Describe the emotion expressed in this image:  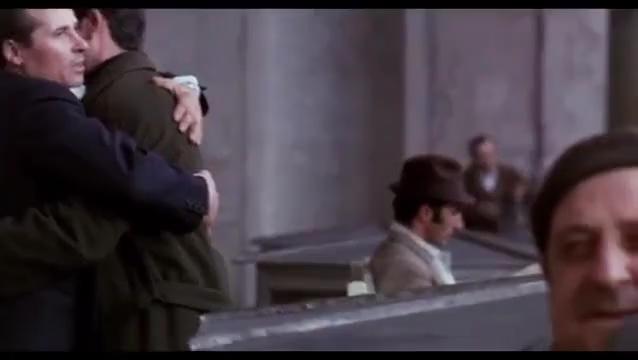
This person displays Fear, valence and arousal with low intensity.